Thanksgiving Point

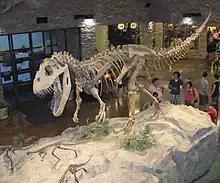
Lobby area in the Museum of Ancient Life (dinosaur skeletal mounts seen in the photograph: "Nanosaurus" fleeing from "Torvosaurus")

The Museum of Ancient Life at Thanksgiving Point first opened in 2000. A group of Utah paleontologists approached Thanksgiving Point with an idea to build a world-class dinosaur museum. Together, they planned and assembled the exhibits of the Museum of Ancient Life, one of the world's largest collections of mounted fossil casts. The museum's goal was to take collections out of cases and put them into an immersive environment.